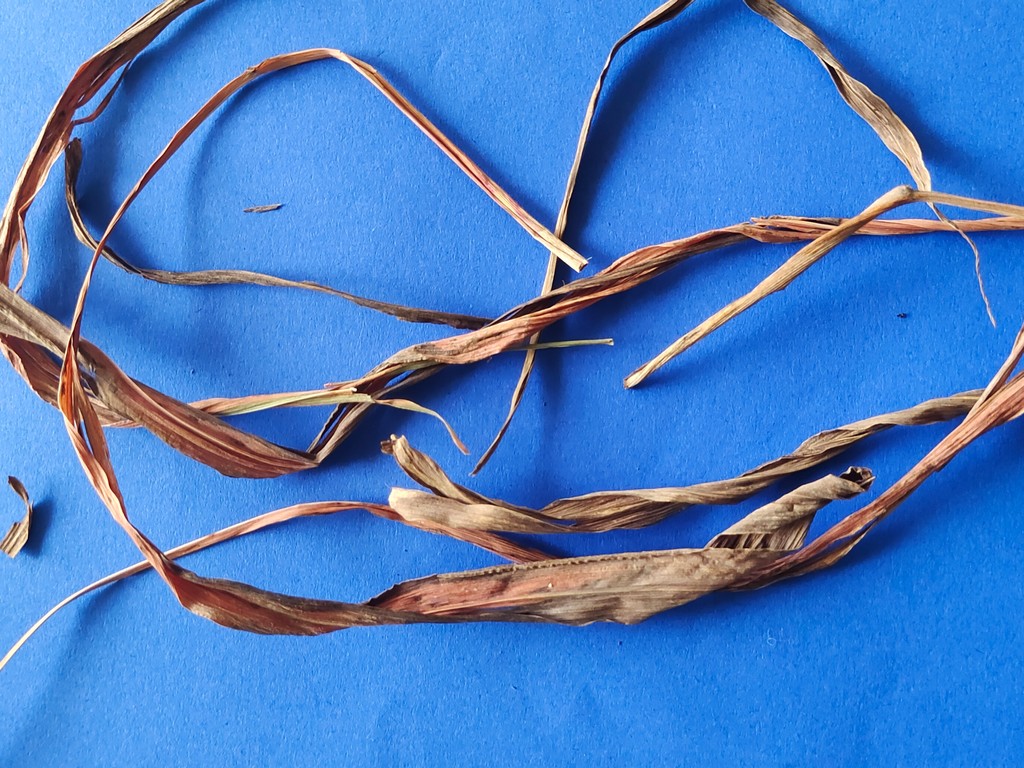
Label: Dried